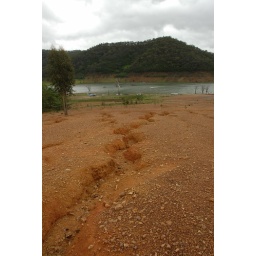
valley carved by water down to the lake